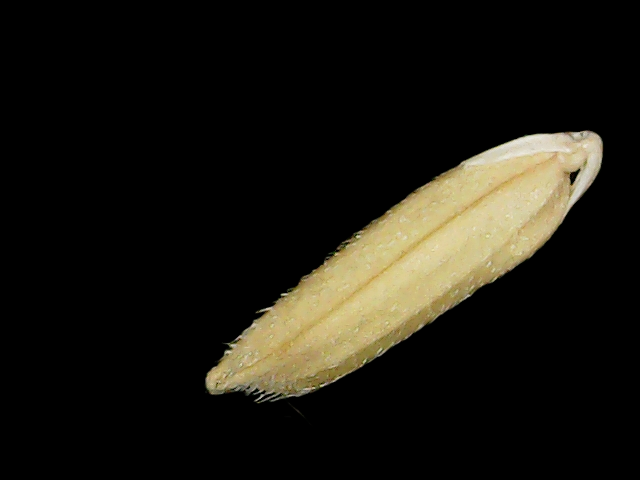
Rice variety: Binadhan14